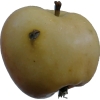
Label: Apple 14